Heinkel He 50

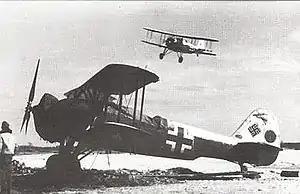
A Heinkel He 50 of a night ground-attack unit on the Eastern Front.

The Heinkel He 50 was a biplane dive bomber designed and produced by the German aircraft manufacturer Heinkel. Although not built in large numbers, it served in the Second World War.